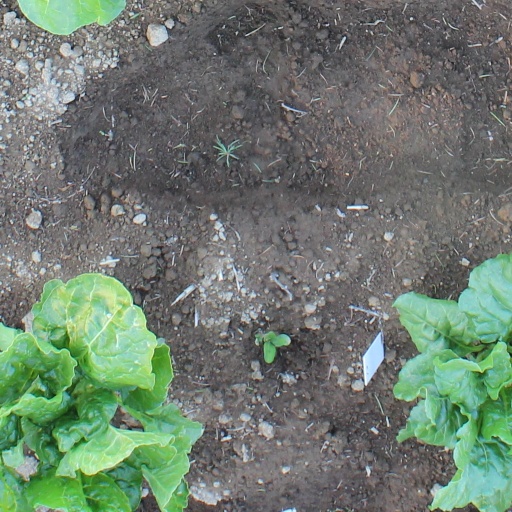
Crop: sugar beet